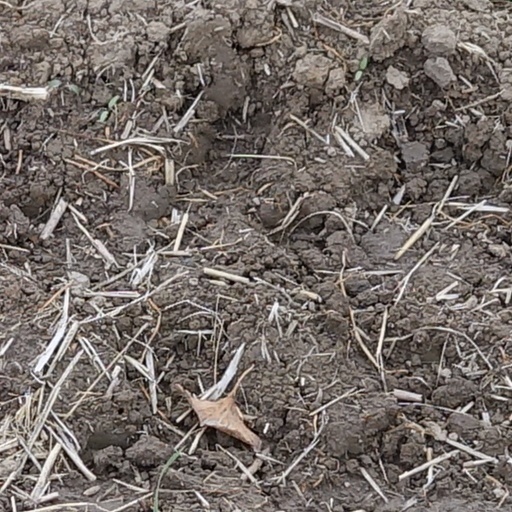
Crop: wheat